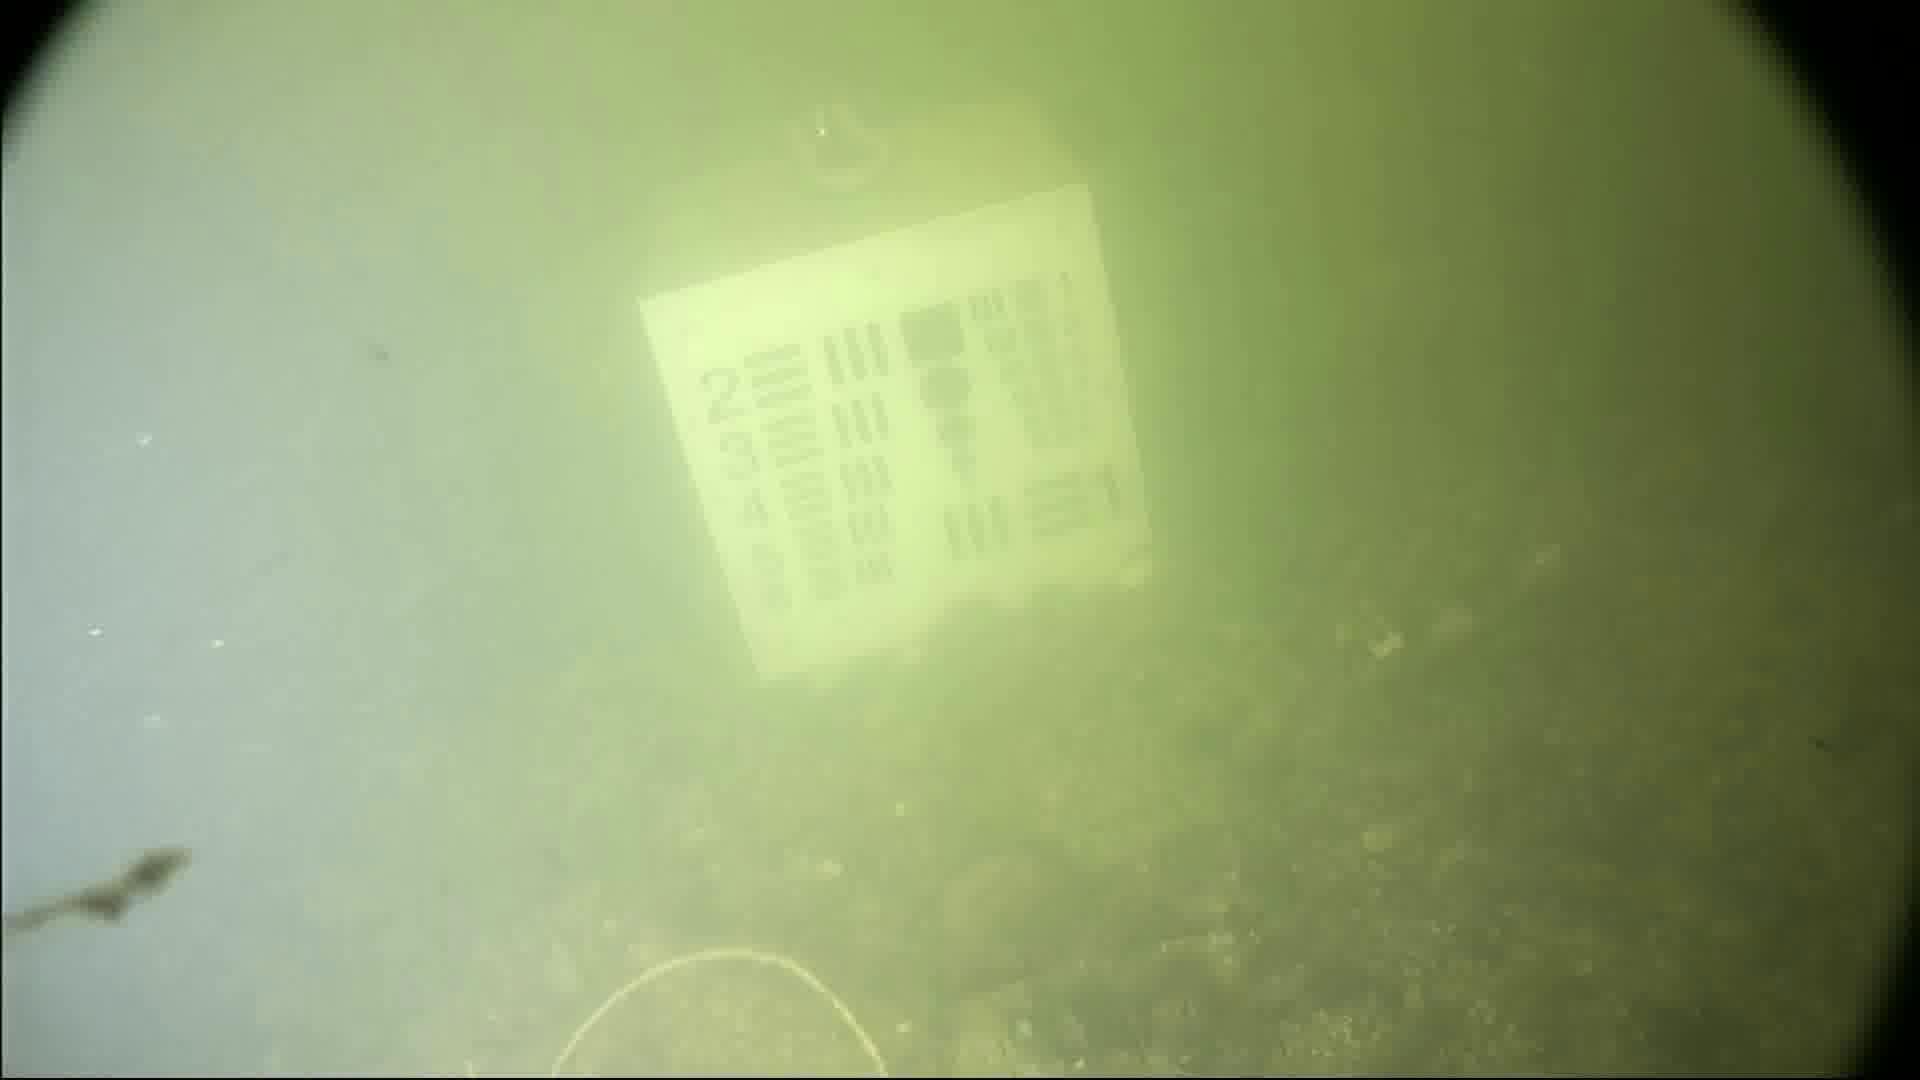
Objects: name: crab